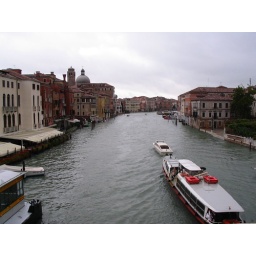
From the bridge near the train station.